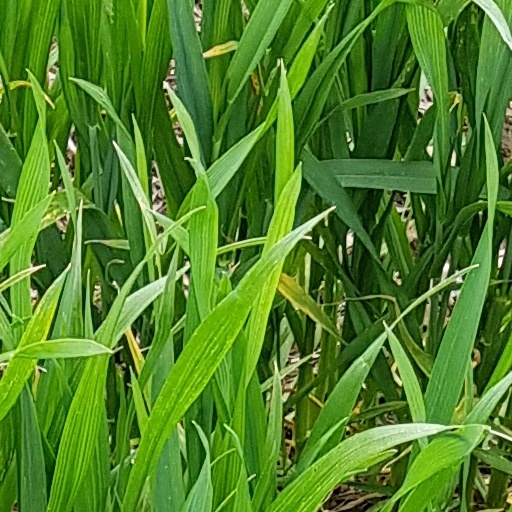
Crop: wheat